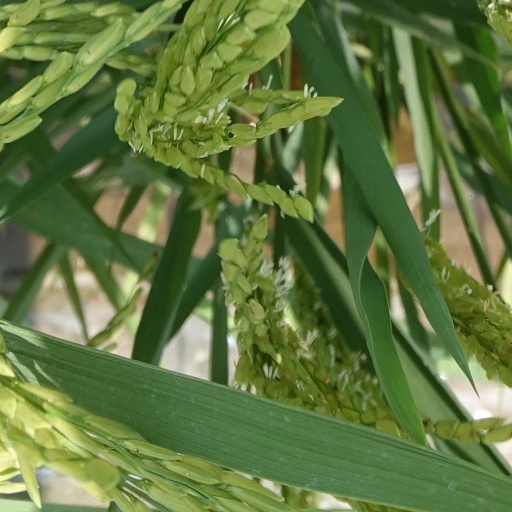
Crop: rice